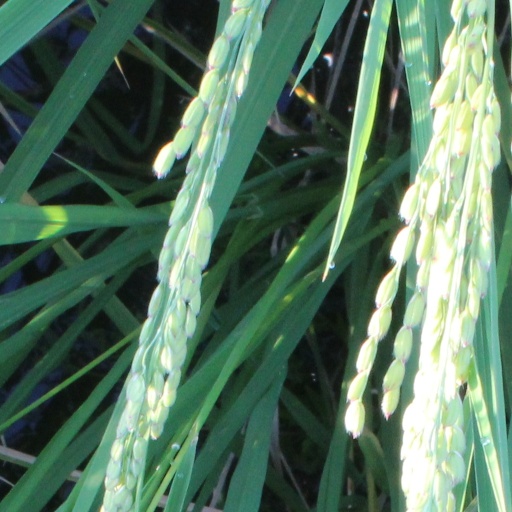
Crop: rice